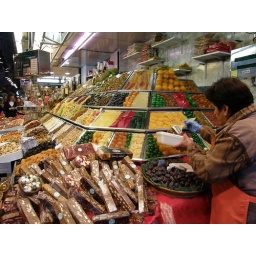
fruit market in Barcelona